Alejandro Agostinelli

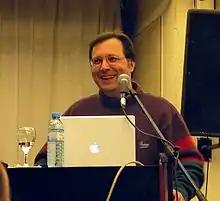
Alejandro Agostinelli

Alejandro César Agostinelli (born April 29, 1963) is an Argentine writer, journalist, screenwriter and TV producer.